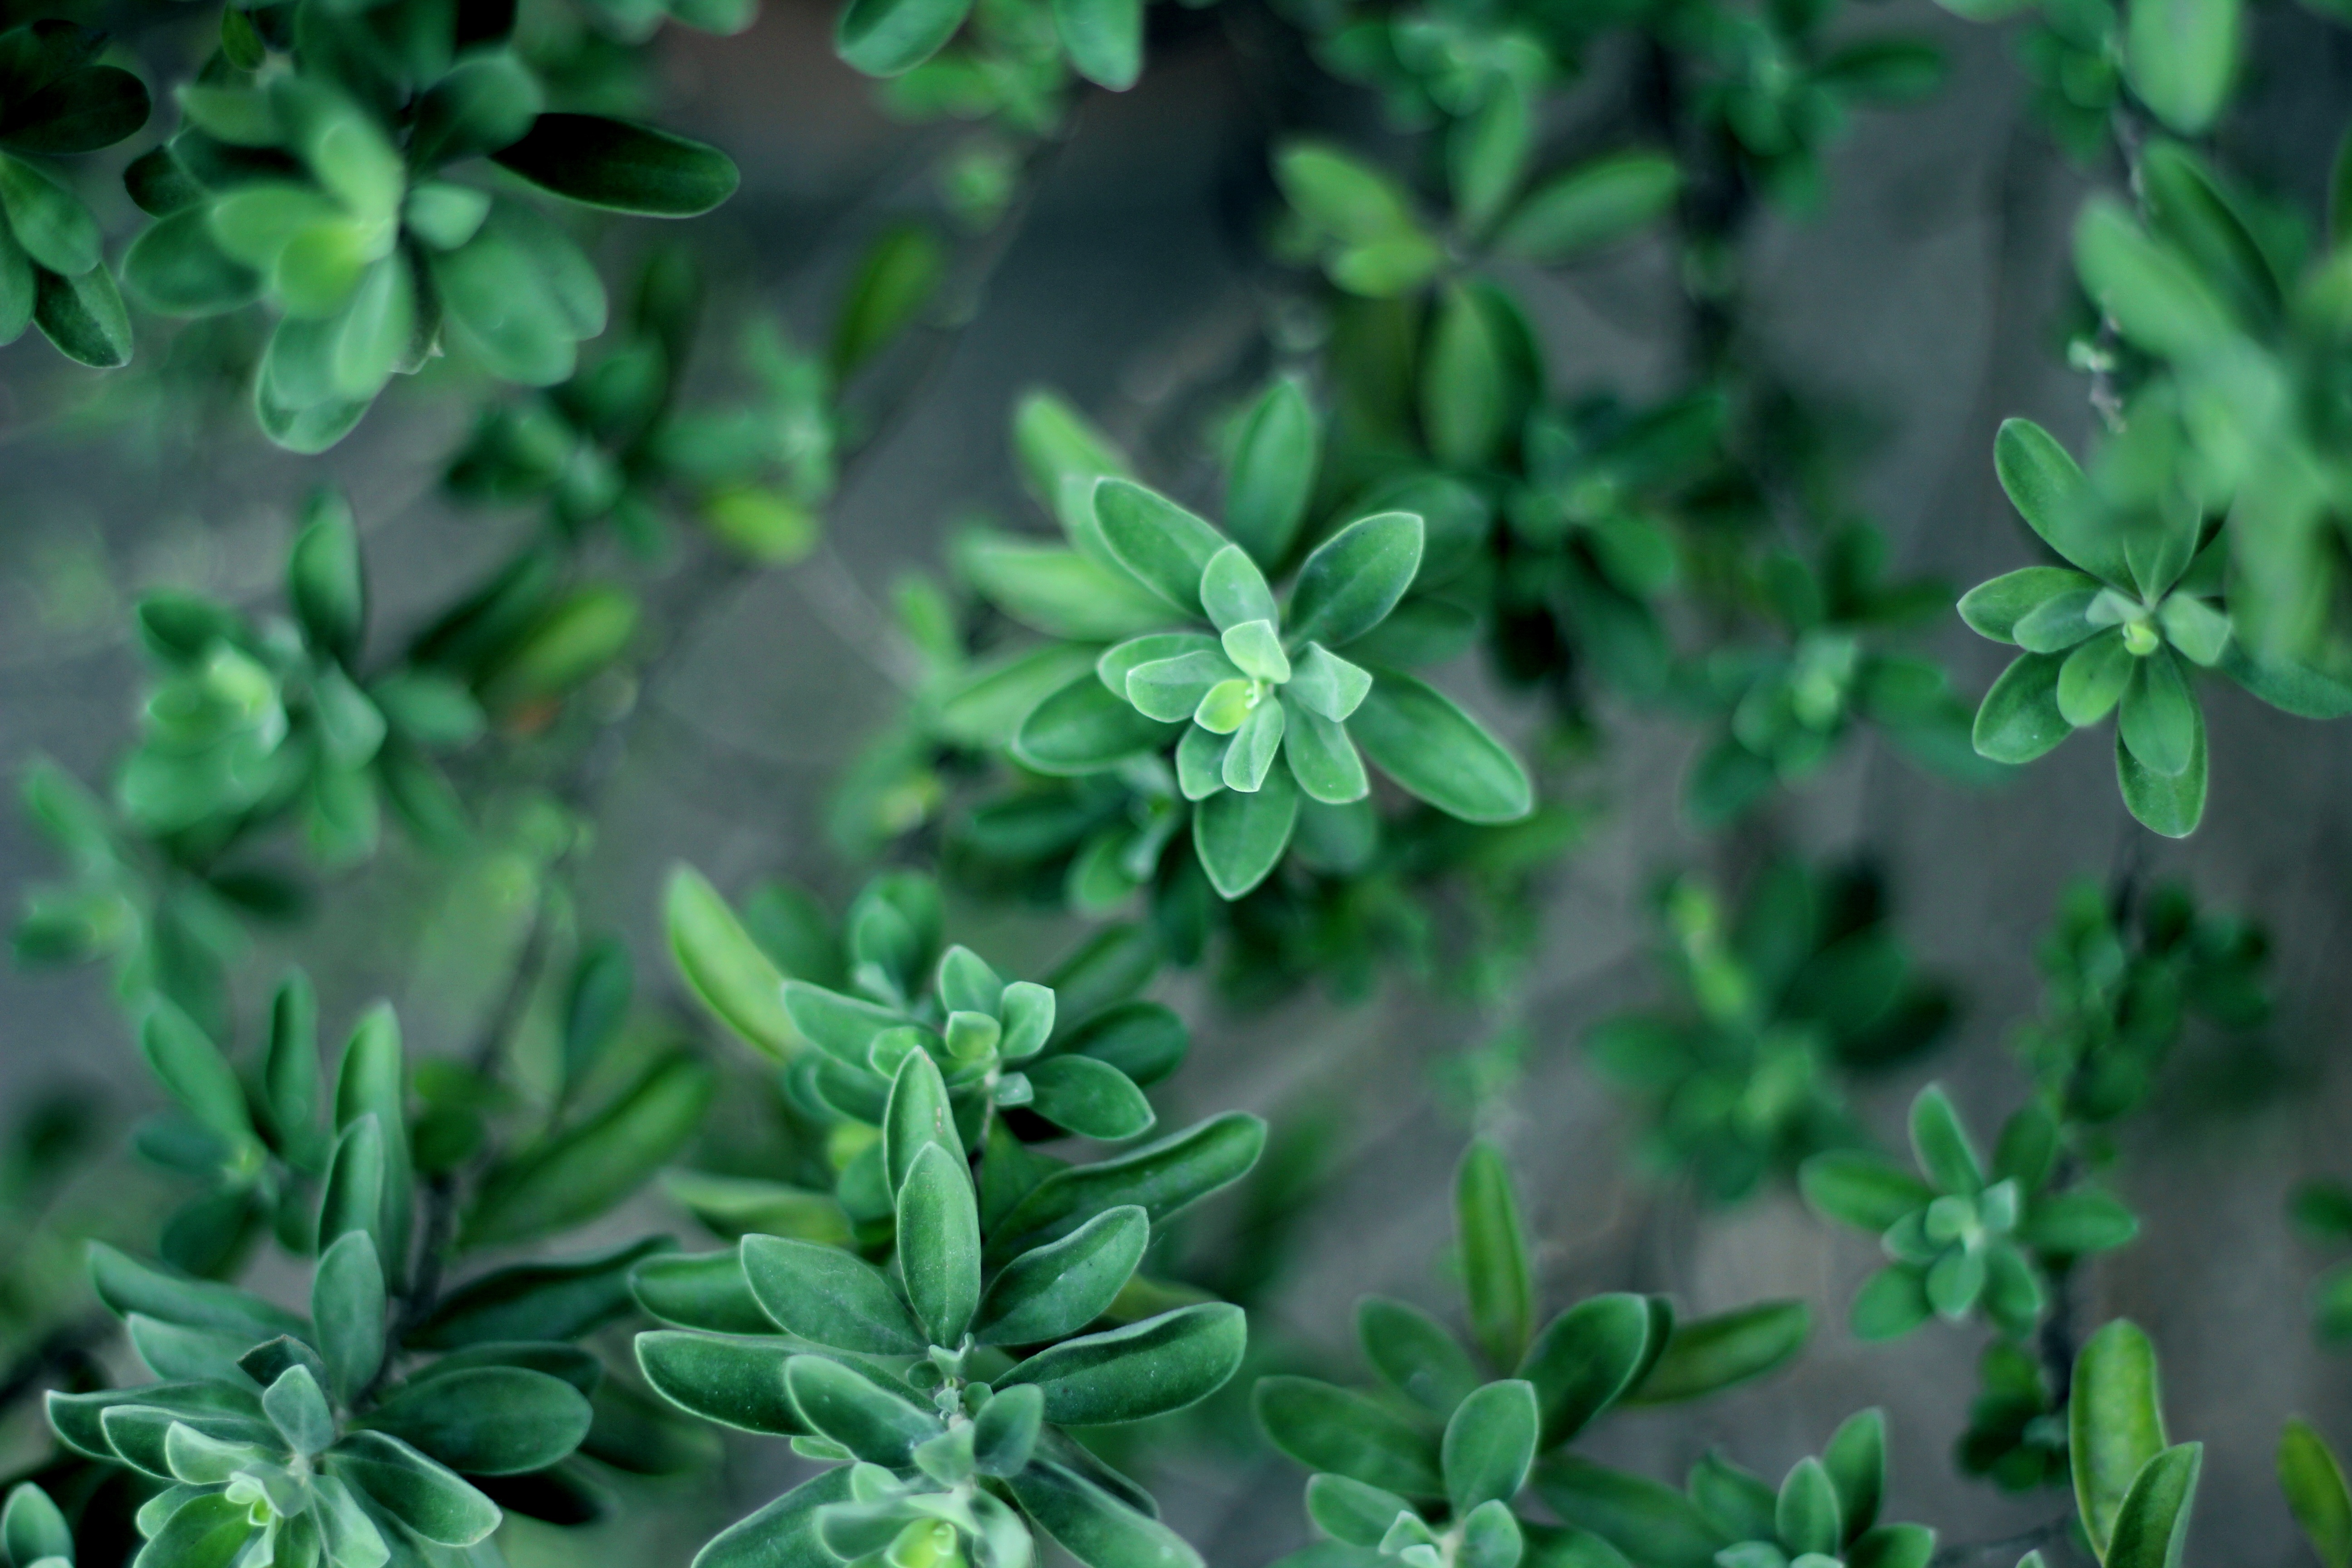
nature, growth, plant, leaf, flower, green, herb, produce, botany, flora, shrub, rue, flowering plant, subshrub, land plant, sweetscented bedstraw